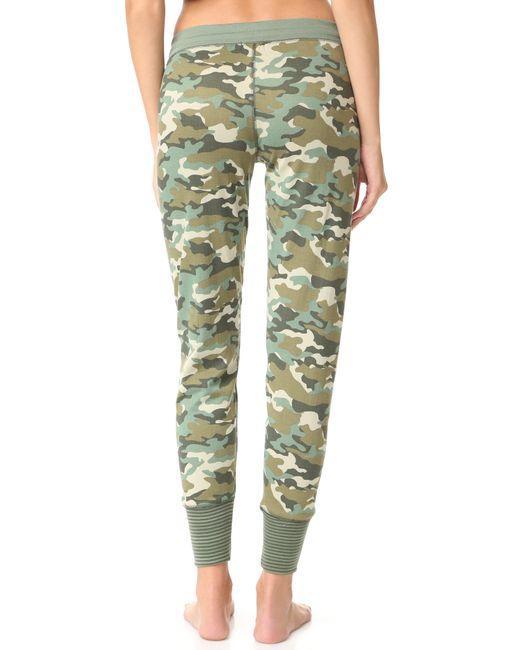
Grüne Jogginghose mit Camo-Print für Damen